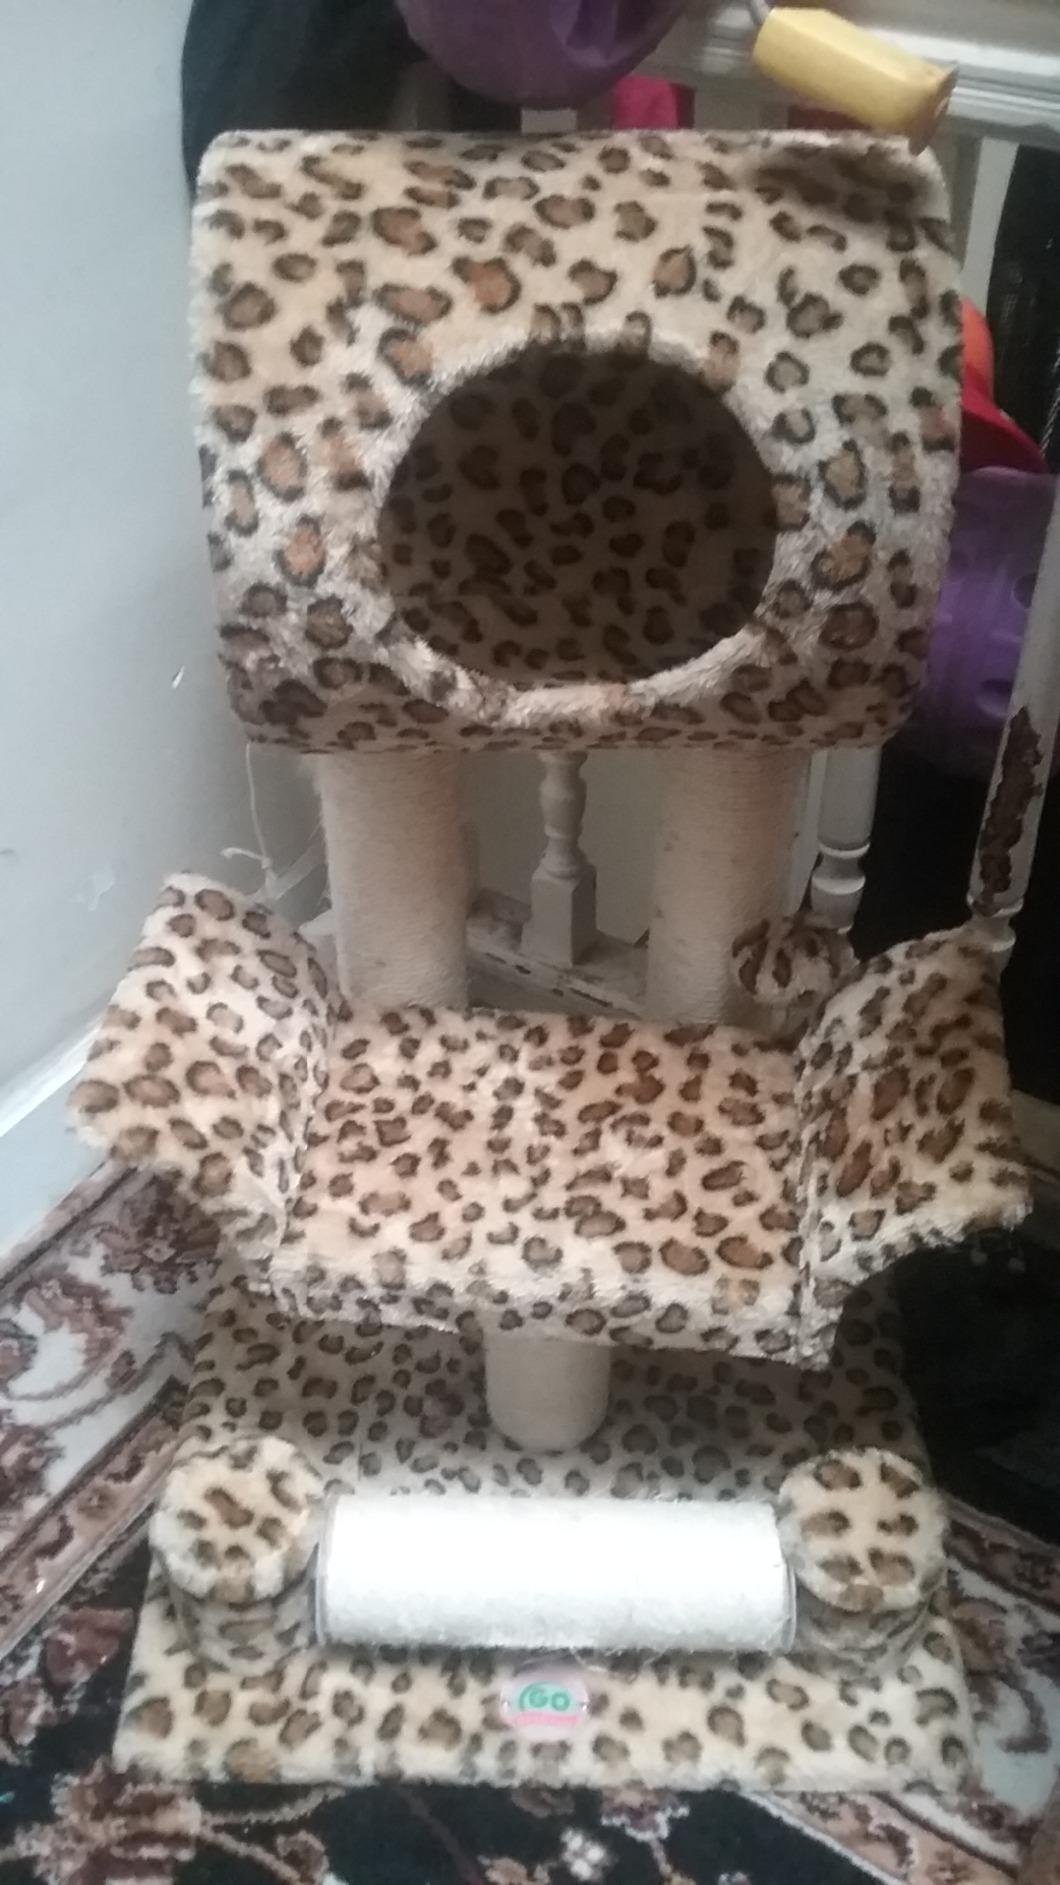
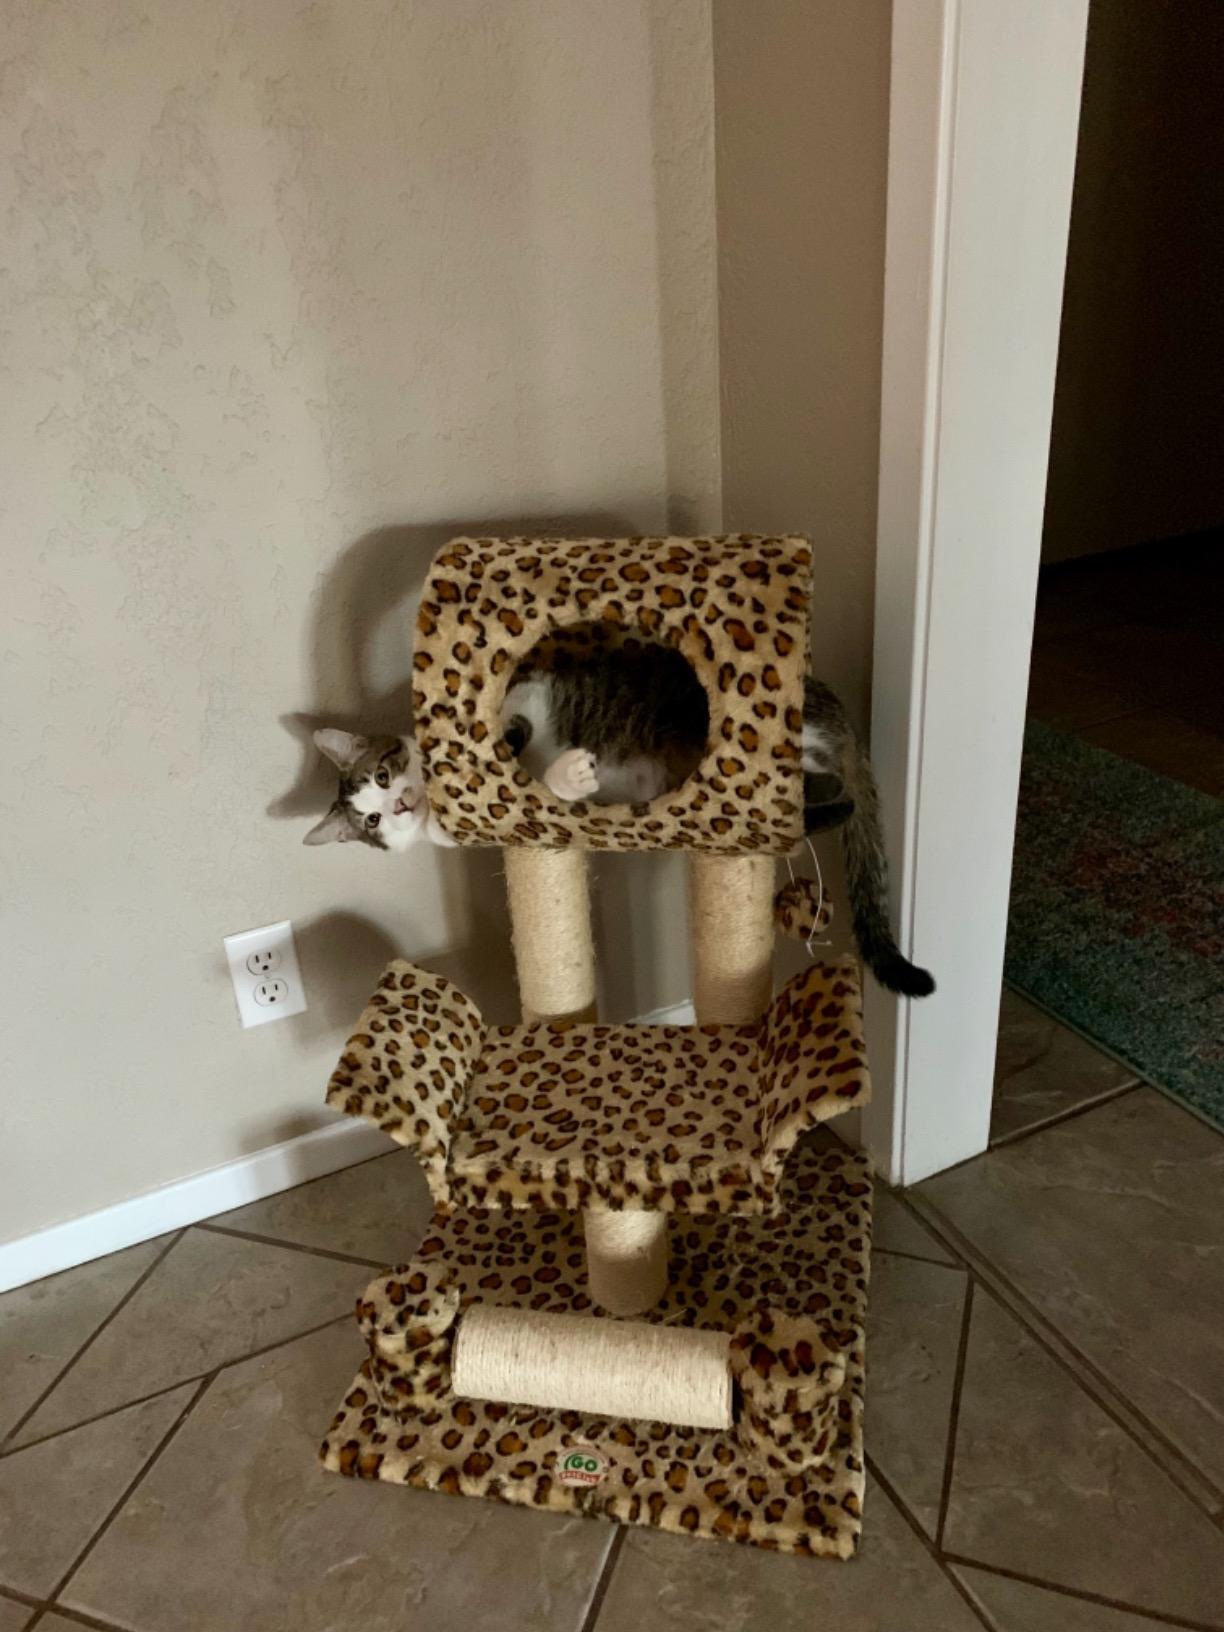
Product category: items_cat tree
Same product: yes